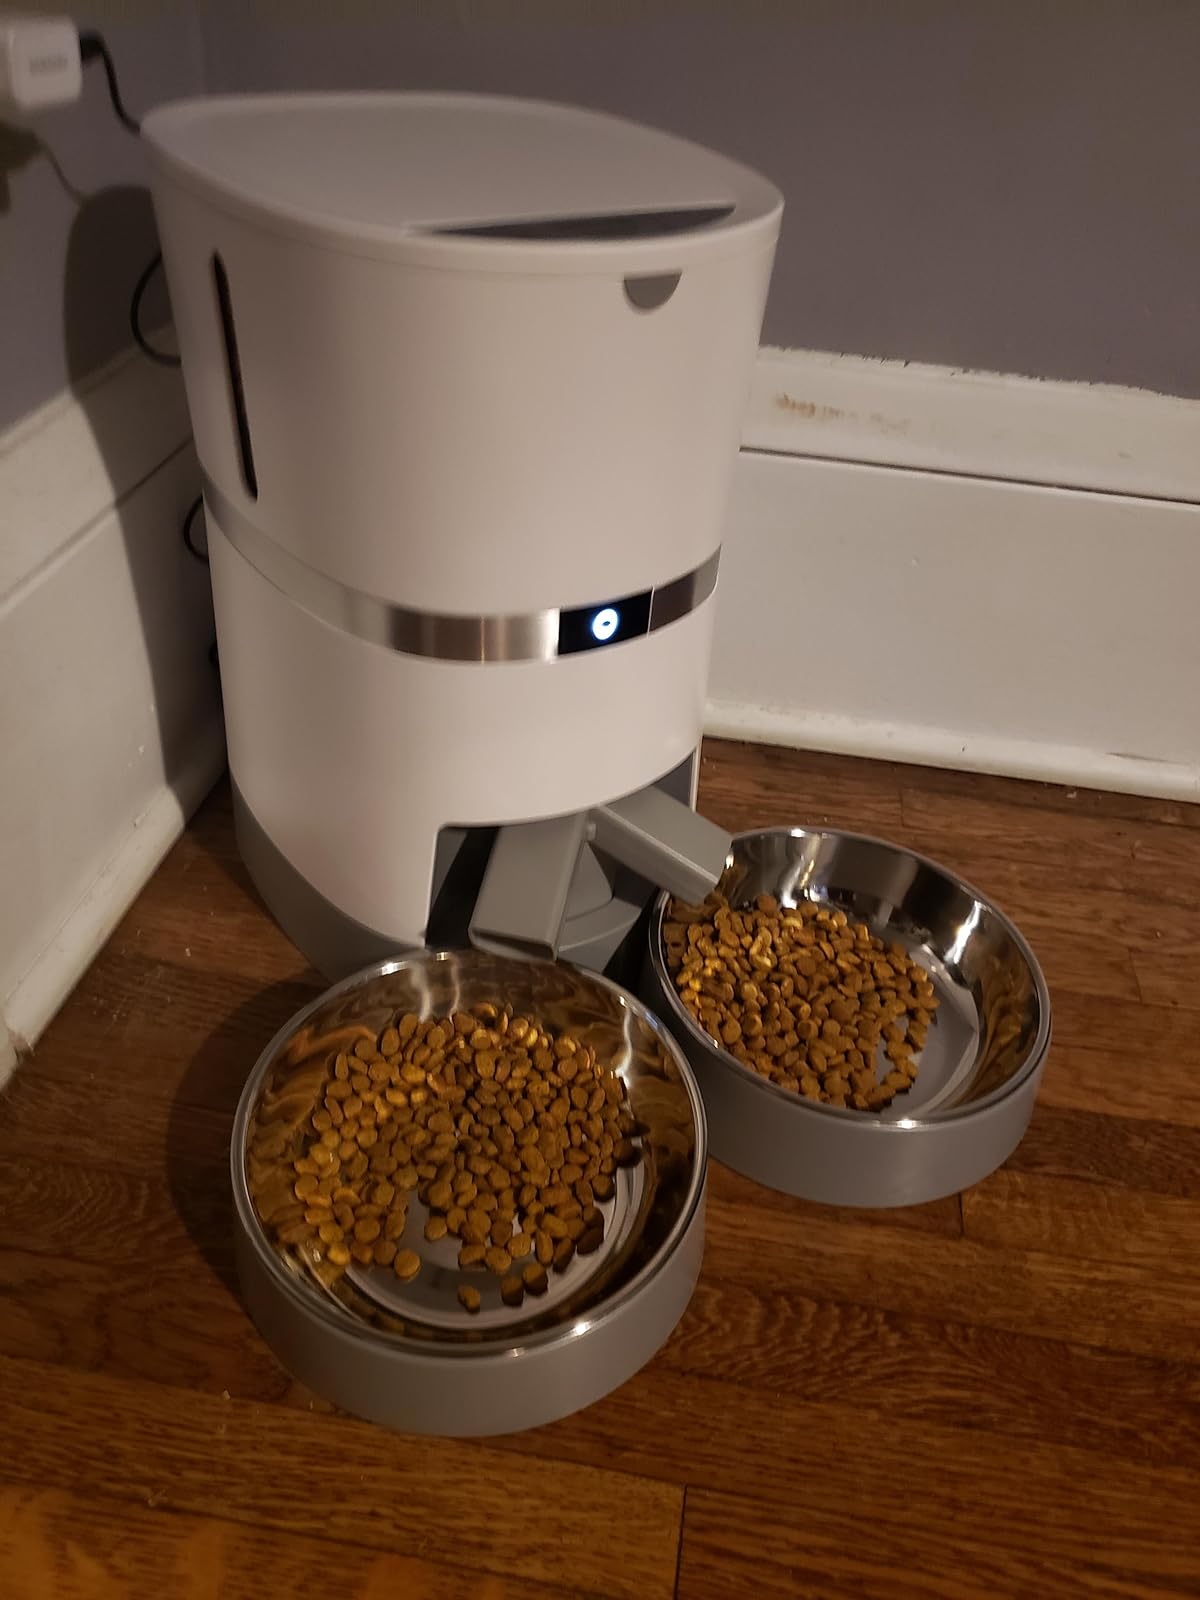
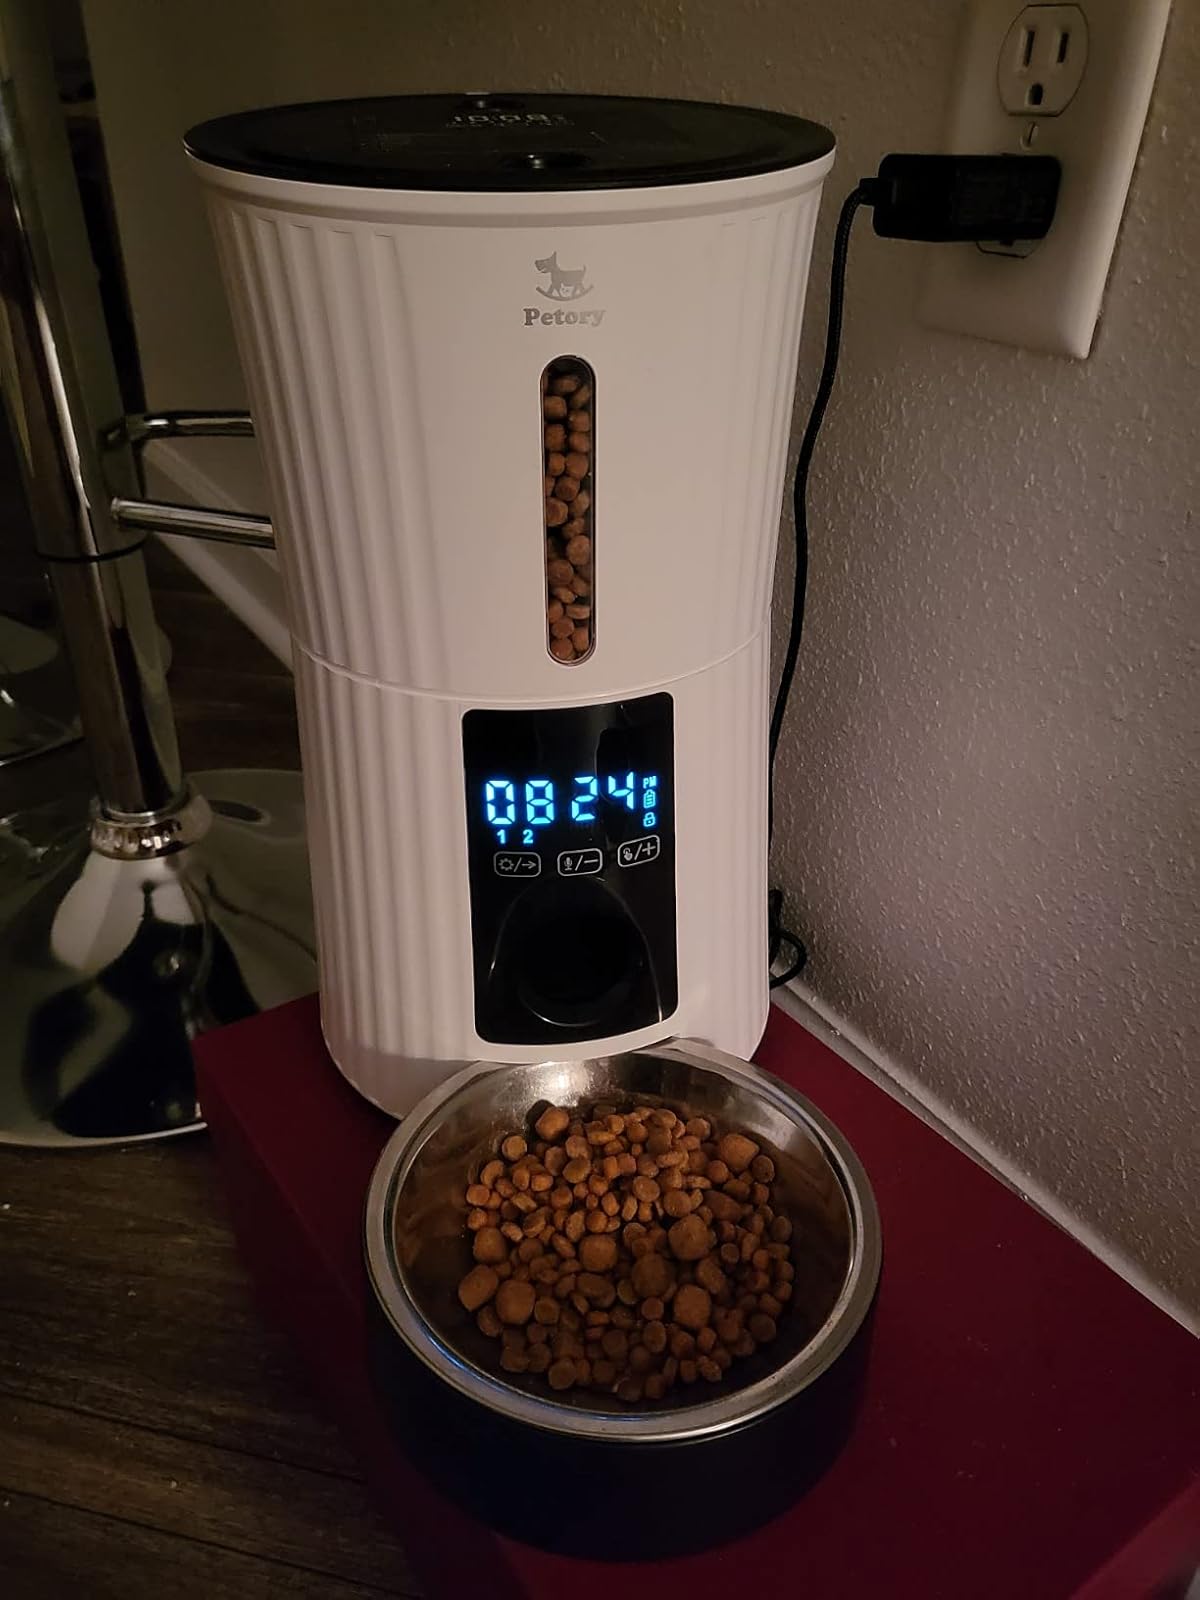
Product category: items_feeder
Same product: no